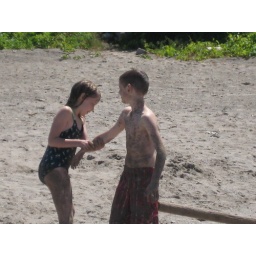
Ash leading Collin to water because he has sand in his eyes